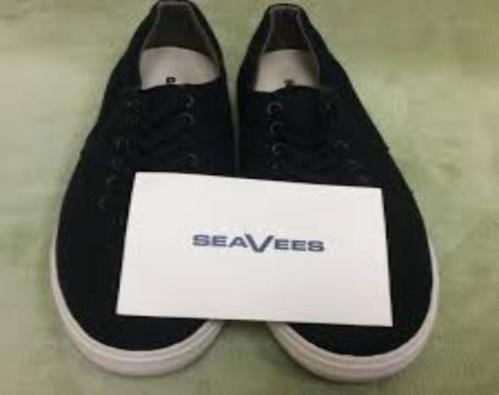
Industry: Clothes